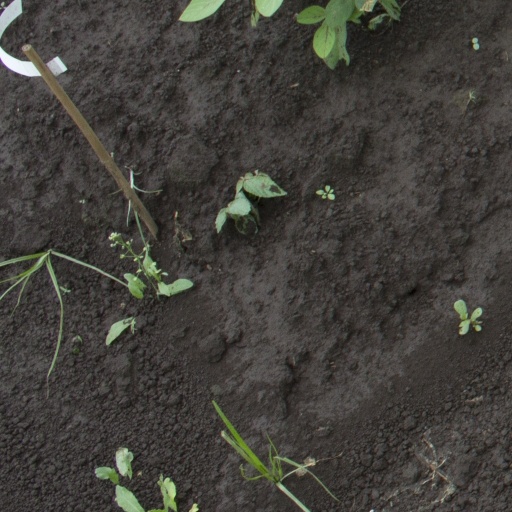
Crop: soybean